Bairnsdale

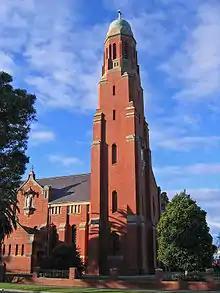
St Marys Church Bairnsdale is listed on the Victorian Heritage Database and the National Trust Register. On 19 October 2013 the church celebrated its 100th anniversary

The area surrounding Mount Taylor was heavily impacted by the discovery of gold in local creeks and rivers in 1857, leading to extensive prospecting activities. This resulted in the establishment of the township of Bullumwaal, formerly known as Allanvale and later renamed in 1870. The name "Bullumwaal" is derived from an Aboriginal word believed to mean 'two spears,' symbolizing the nearby mountains of Mount Lookout and Mount Taylor.